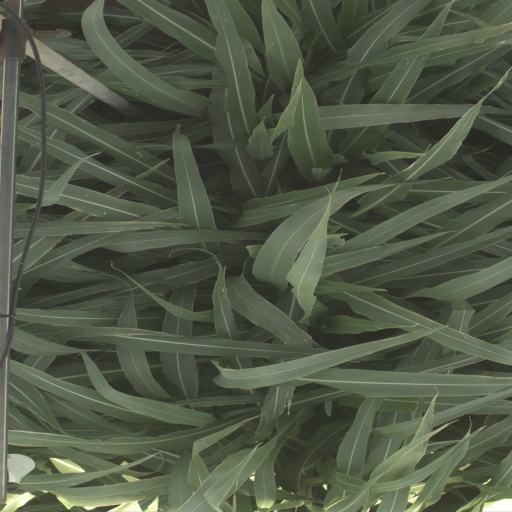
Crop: sorghum